Plowshares movement

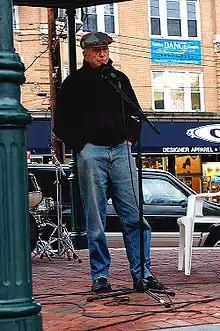
On September 9, 1980, Daniel Berrigan (above), his brother Philip, and six others (the "Plowshares Eight") began the Plowshares Movement. They illegally trespassed onto the General Electric Nuclear Missile facility in King of Prussia, Pennsylvania, where they damaged nuclear warhead nose cones and poured blood onto documents and files. They were arrested and charged with over ten different felony and misdemeanor counts.

The Plowshares movement is an anti-nuclear weapons and Christian pacifist movement that advocates active resistance to war. The group often practices a form of protest that involves the damaging of weapons and military property. The movement gained notoriety in the early 1980s when several members damaged nuclear warhead nose cones and were subsequently convicted. The name refers to the text of prophet Isaiah who said that swords shall be beaten into plowshares.